Fiera di Bologna

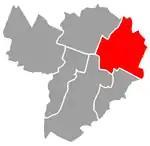
Position of San Donato-San Vitale borough in Bologna, where Fiera District is located.

The Fiera di Bologna is the business district of the city of Bologna, in central Italy. The area includes a trade exhibition centre and several office towers occupied by the regional government of Emilia-Romagna and various private companies.